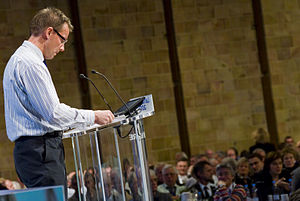
Anders G. Christensen
Anders G. Christensen ved Venstres Landsmøde 2007
Anders G. Christensen ved Venstres Landsmøde 2007
Anders Georg Christensen er en dansk politiker, medlem af byrådet i Favrskov Kommune valgt for Venstre og 1. suppleant til Folketinget i Østjyllands Storkreds. Han har tidligere været borgmester i Favrskov Kommune i perioden 2006 til 2010, og borgmester i Hadsten Kommune fra 2002 til 2006.